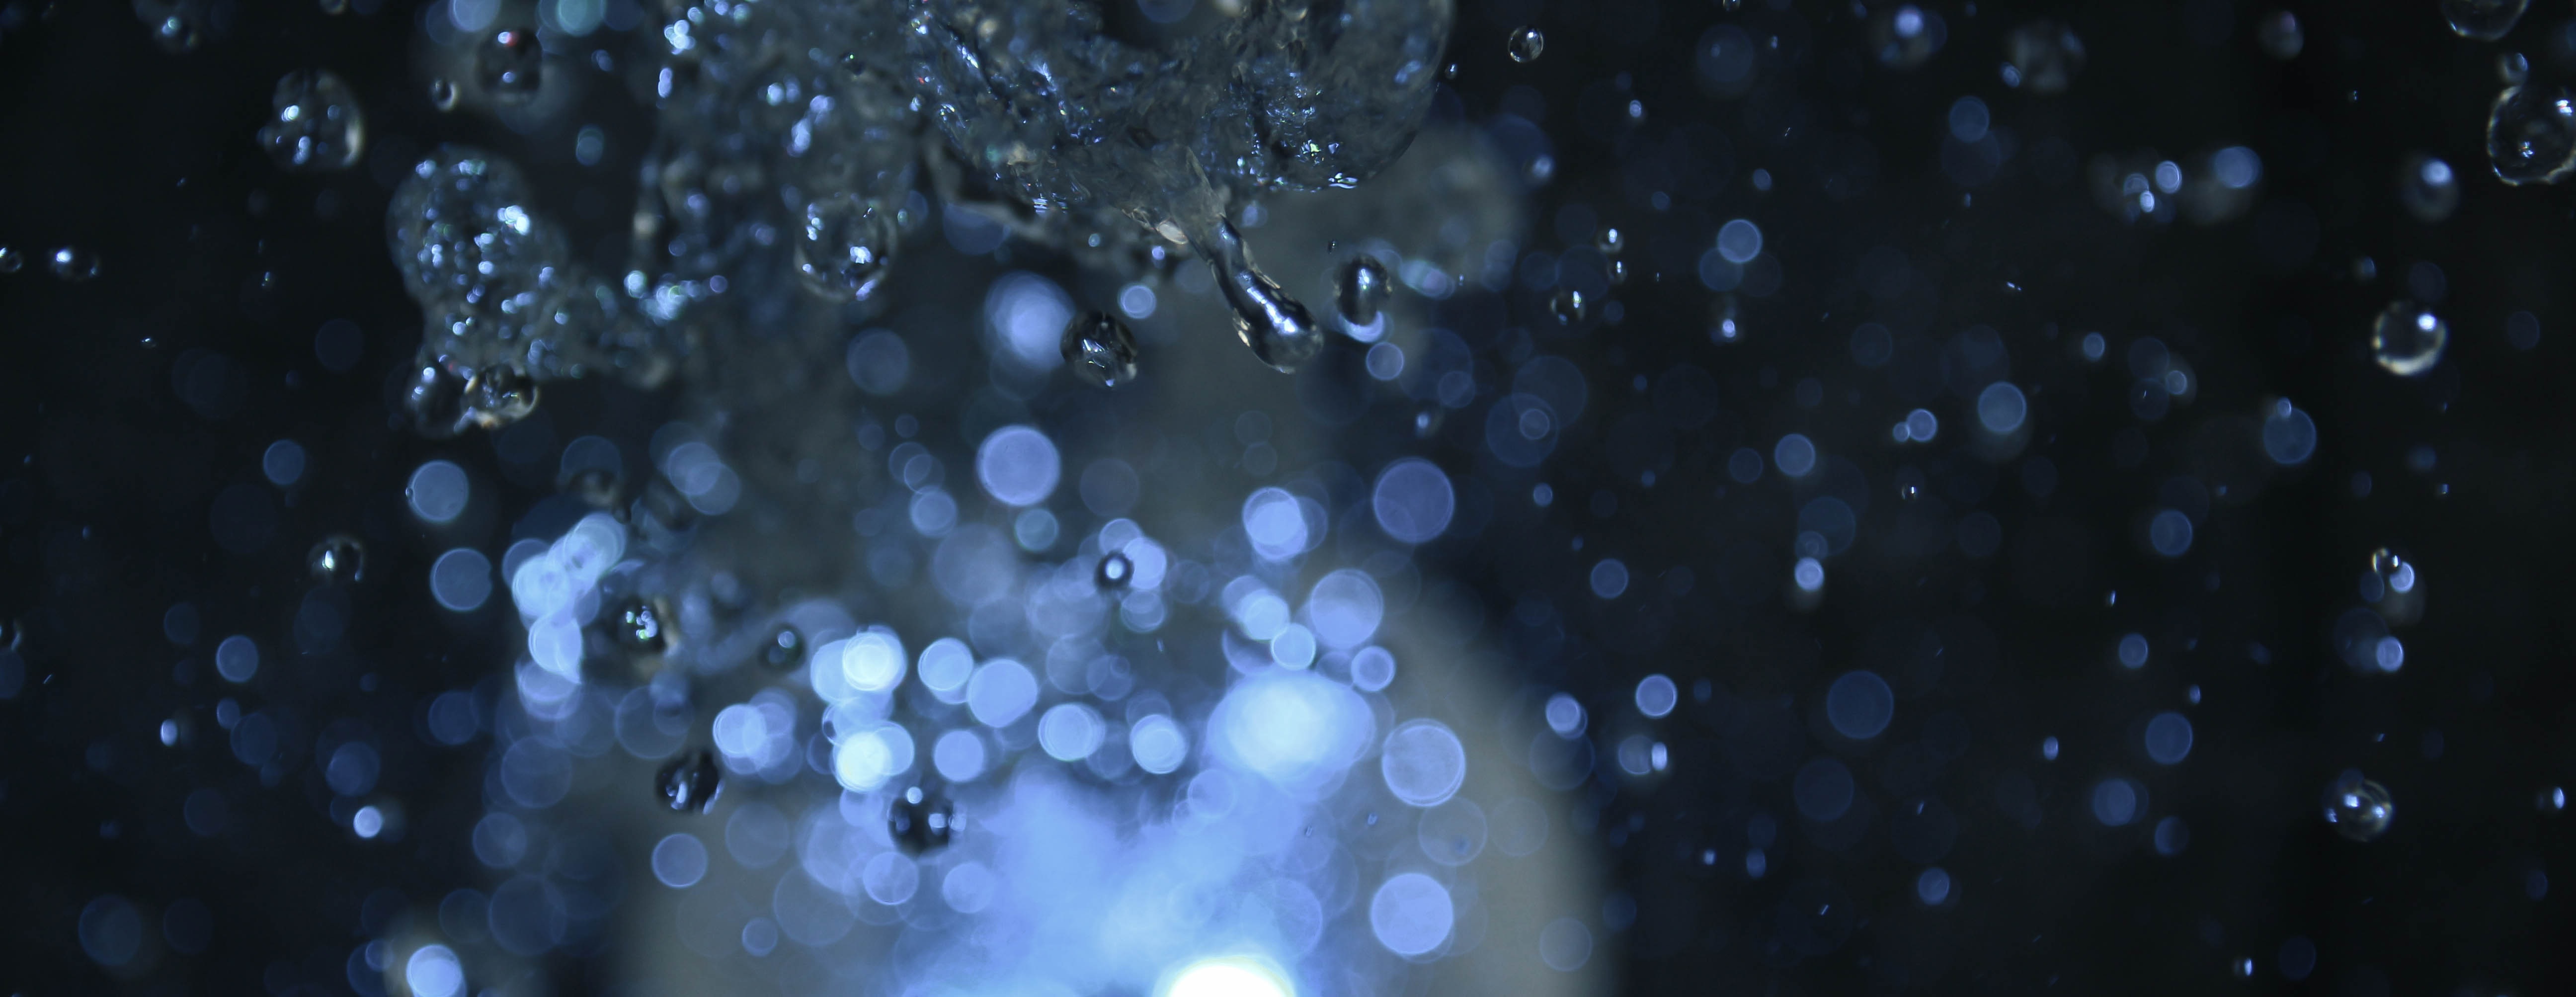
water, drop, light, night, sunlight, reflection, weather, darkness, blue, freezing, computer wallpaper